Karun-3 Dam

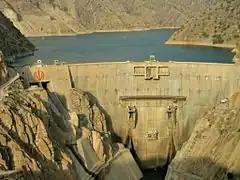

The Karun-3 dam is a hydroelectric dam on the Karun river located in the province of Khuzestan, Iran. It was built to help meet Iran's energy demands as well as provide seasonal flood control. The Karun river has the highest discharge slits and seasonal flooding in Iran.